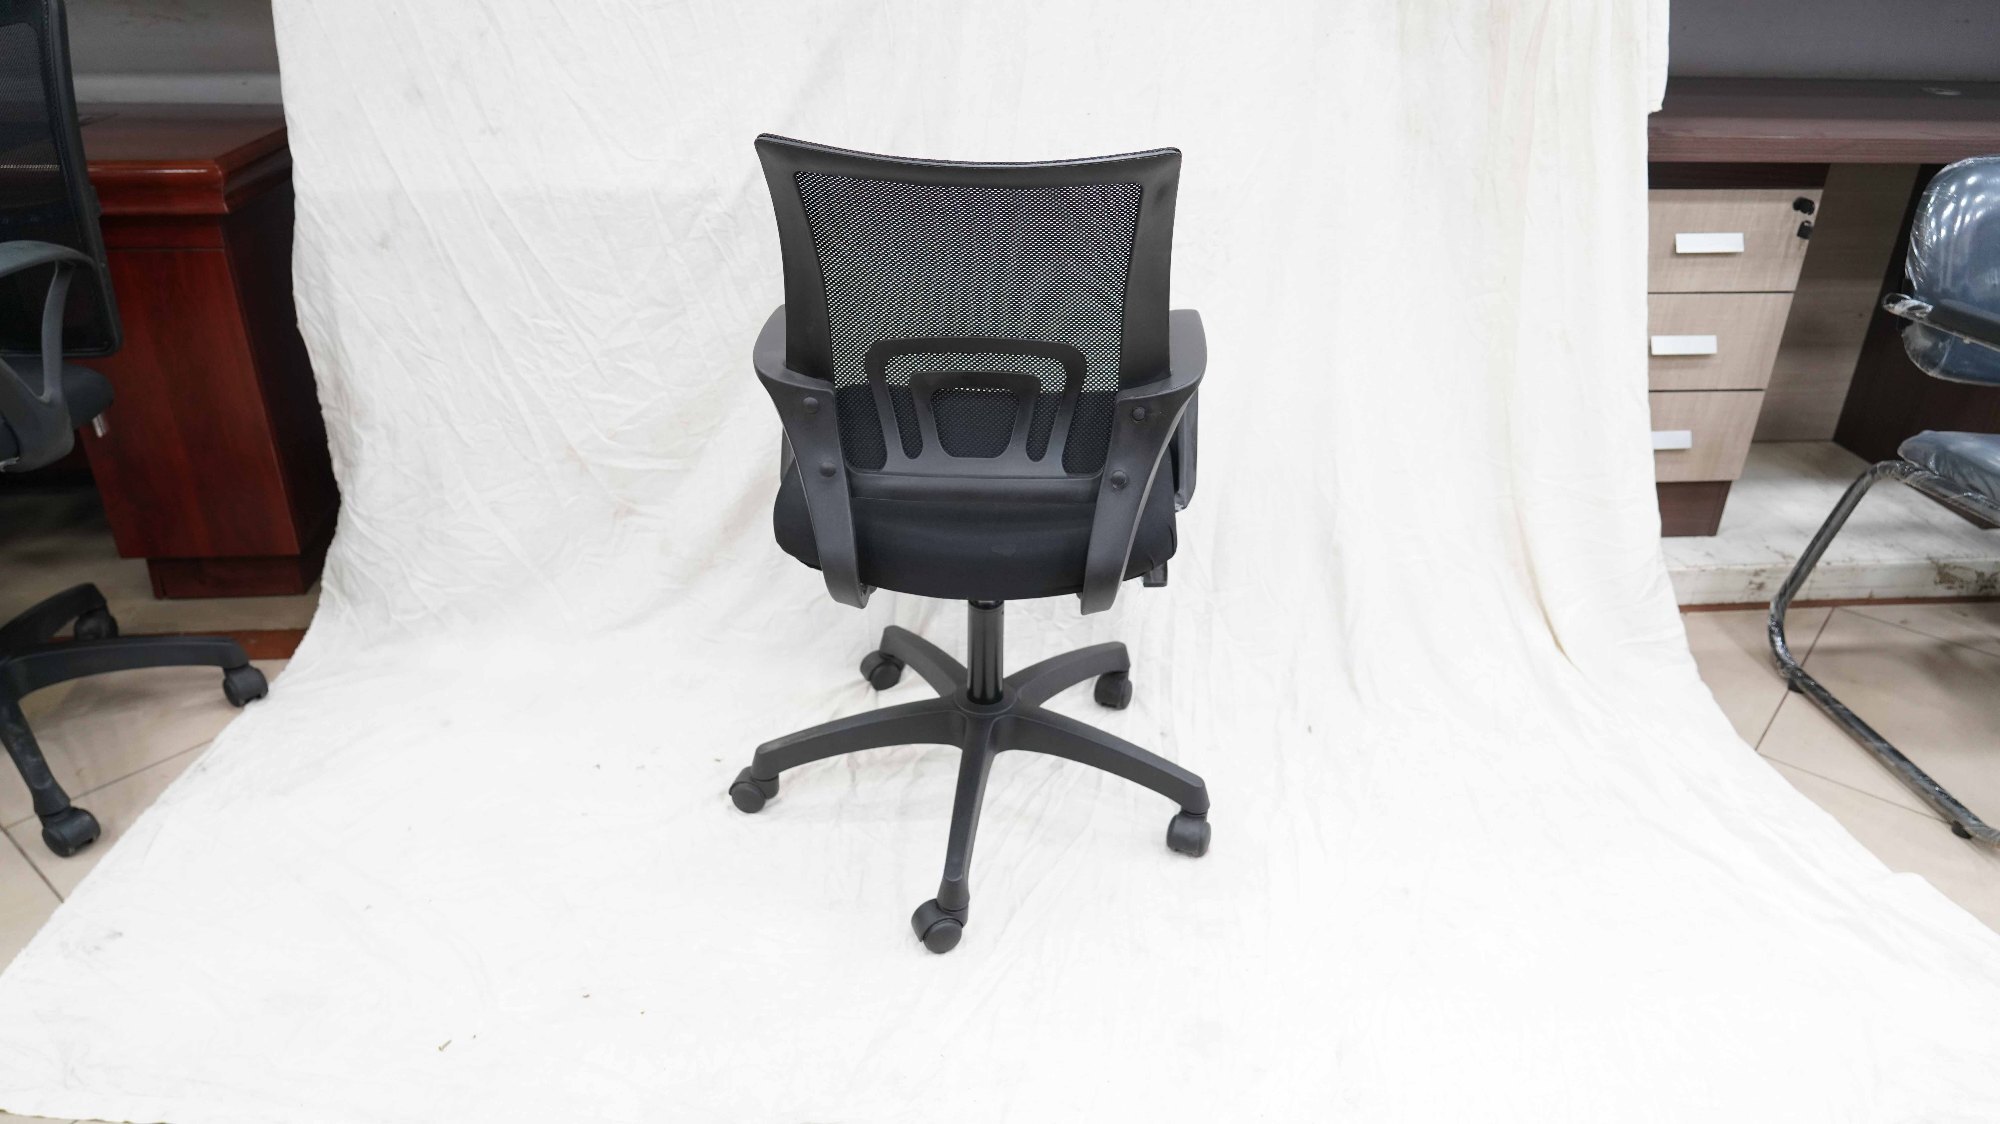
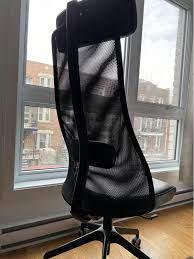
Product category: items_chair
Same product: no